Gang House (Syracuse, New York)

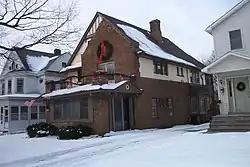

The Gang House, also known as the Gang Residence, is a historic home in Syracuse, New York designed by Ward Wellington Ward. It was built in 1914 and was listed on the National Register of Historic Places in 1997. It served as a bed and breakfast known as the "Bed & Breakfast Wellington" from around 1988 to 2013.